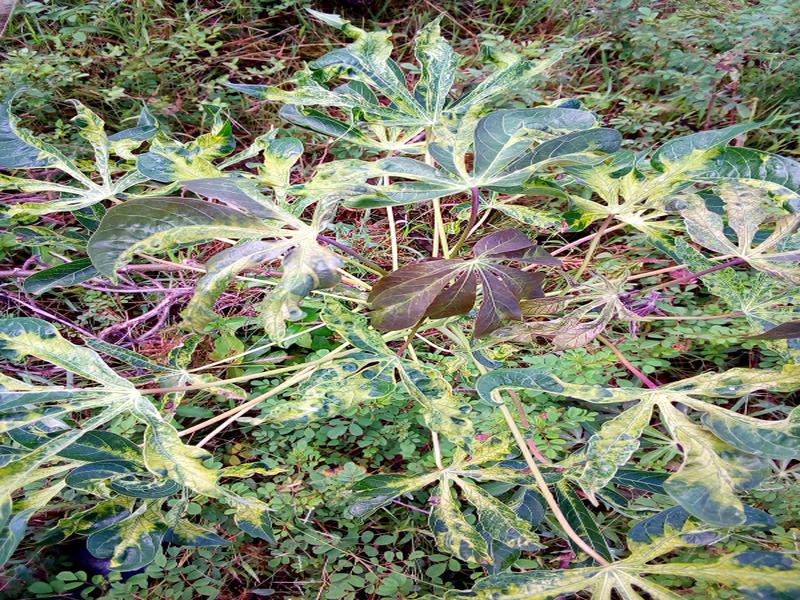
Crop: cassava
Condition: mosaic_disease